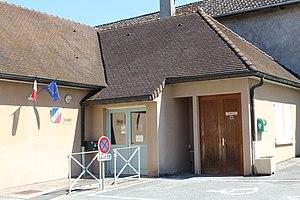
Mairie de Flaxieu.
Flaxieu est une commune française située dans le département de l'Ain, en région Auvergne-Rhône-Alpes.